Marie Blaze de Bury

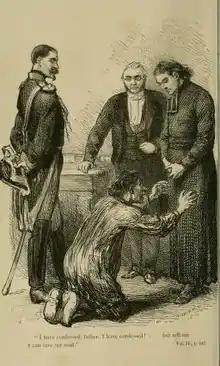
Illustration from "All for Greed" (1868)

She used the of the English-sounding name of "Arthur Dudley" and her work nearly always contained a political aspect. She wrote in French,